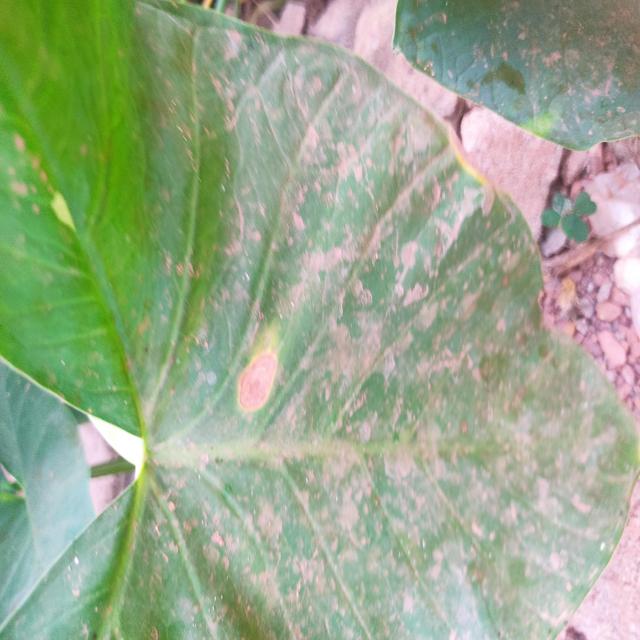
Label: Early_Blight